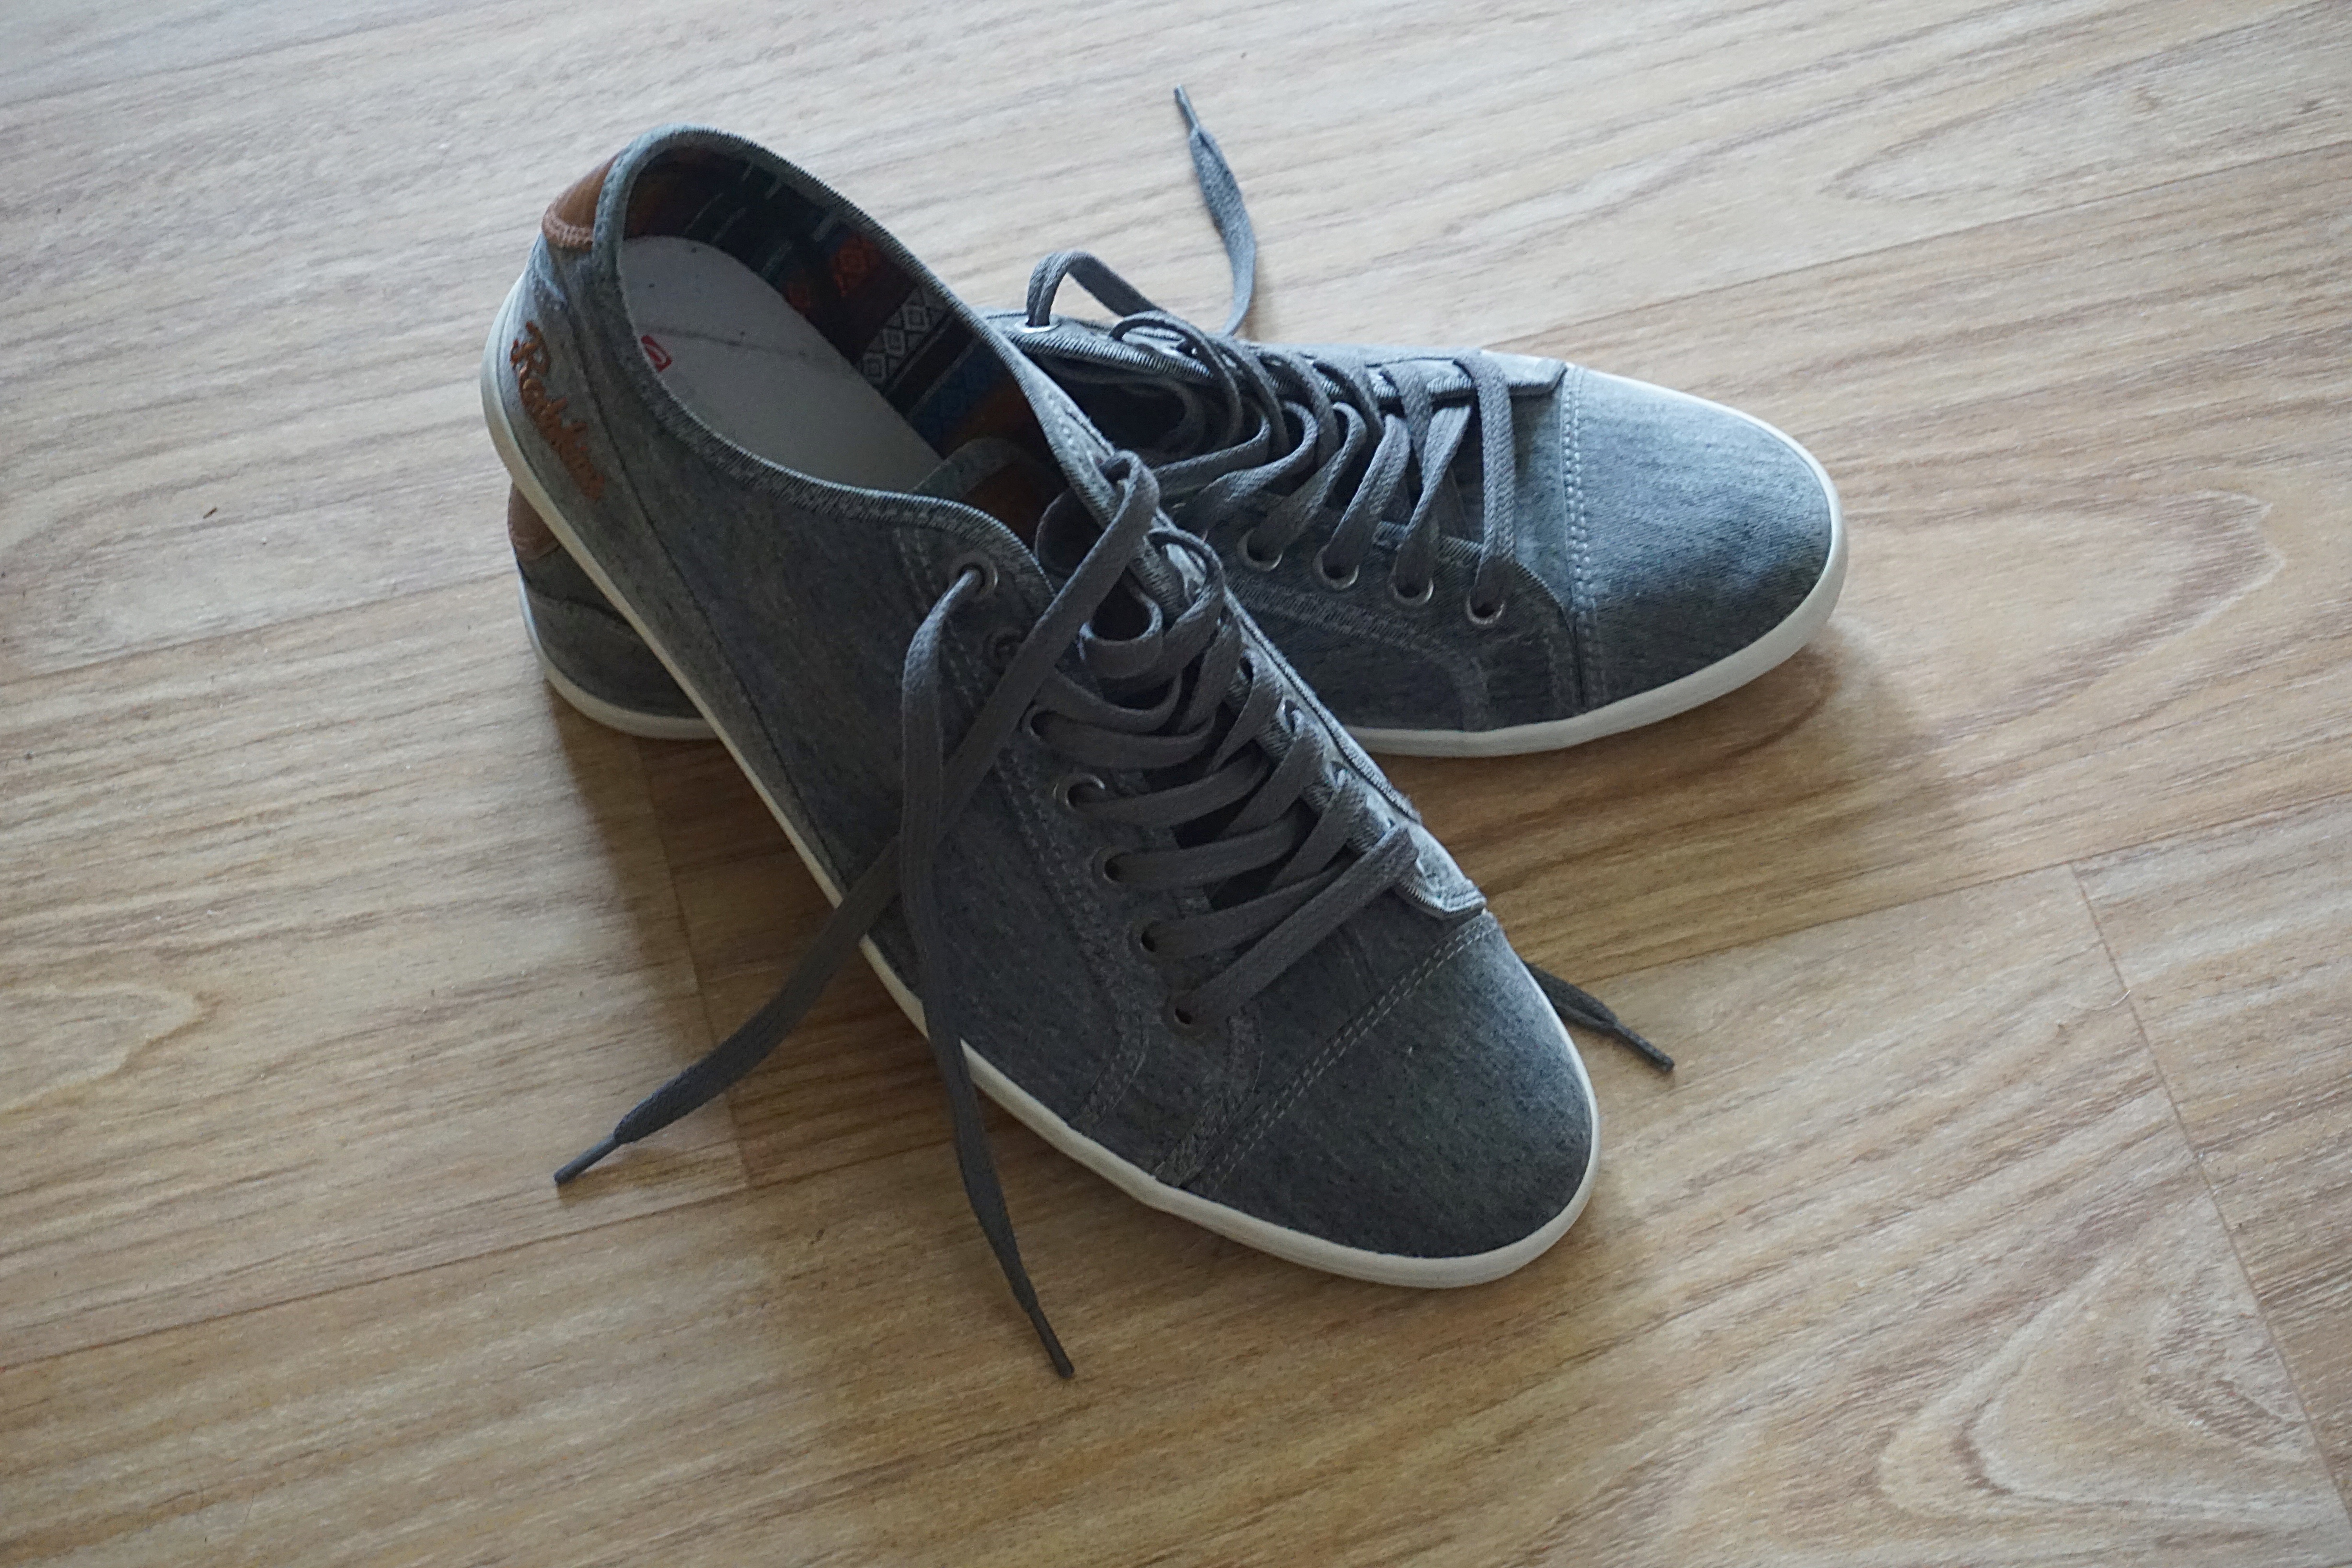
shoe, leather, feet, market, black, textile, shoes, sneakers, footwear, outdoor shoe